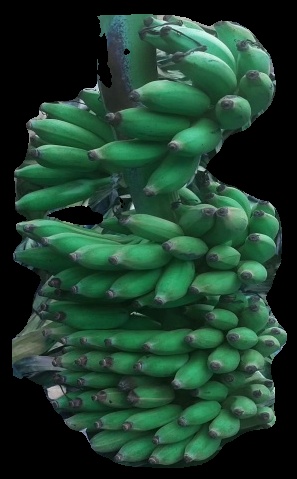
Variety: elakki-bale
Grade: grade1